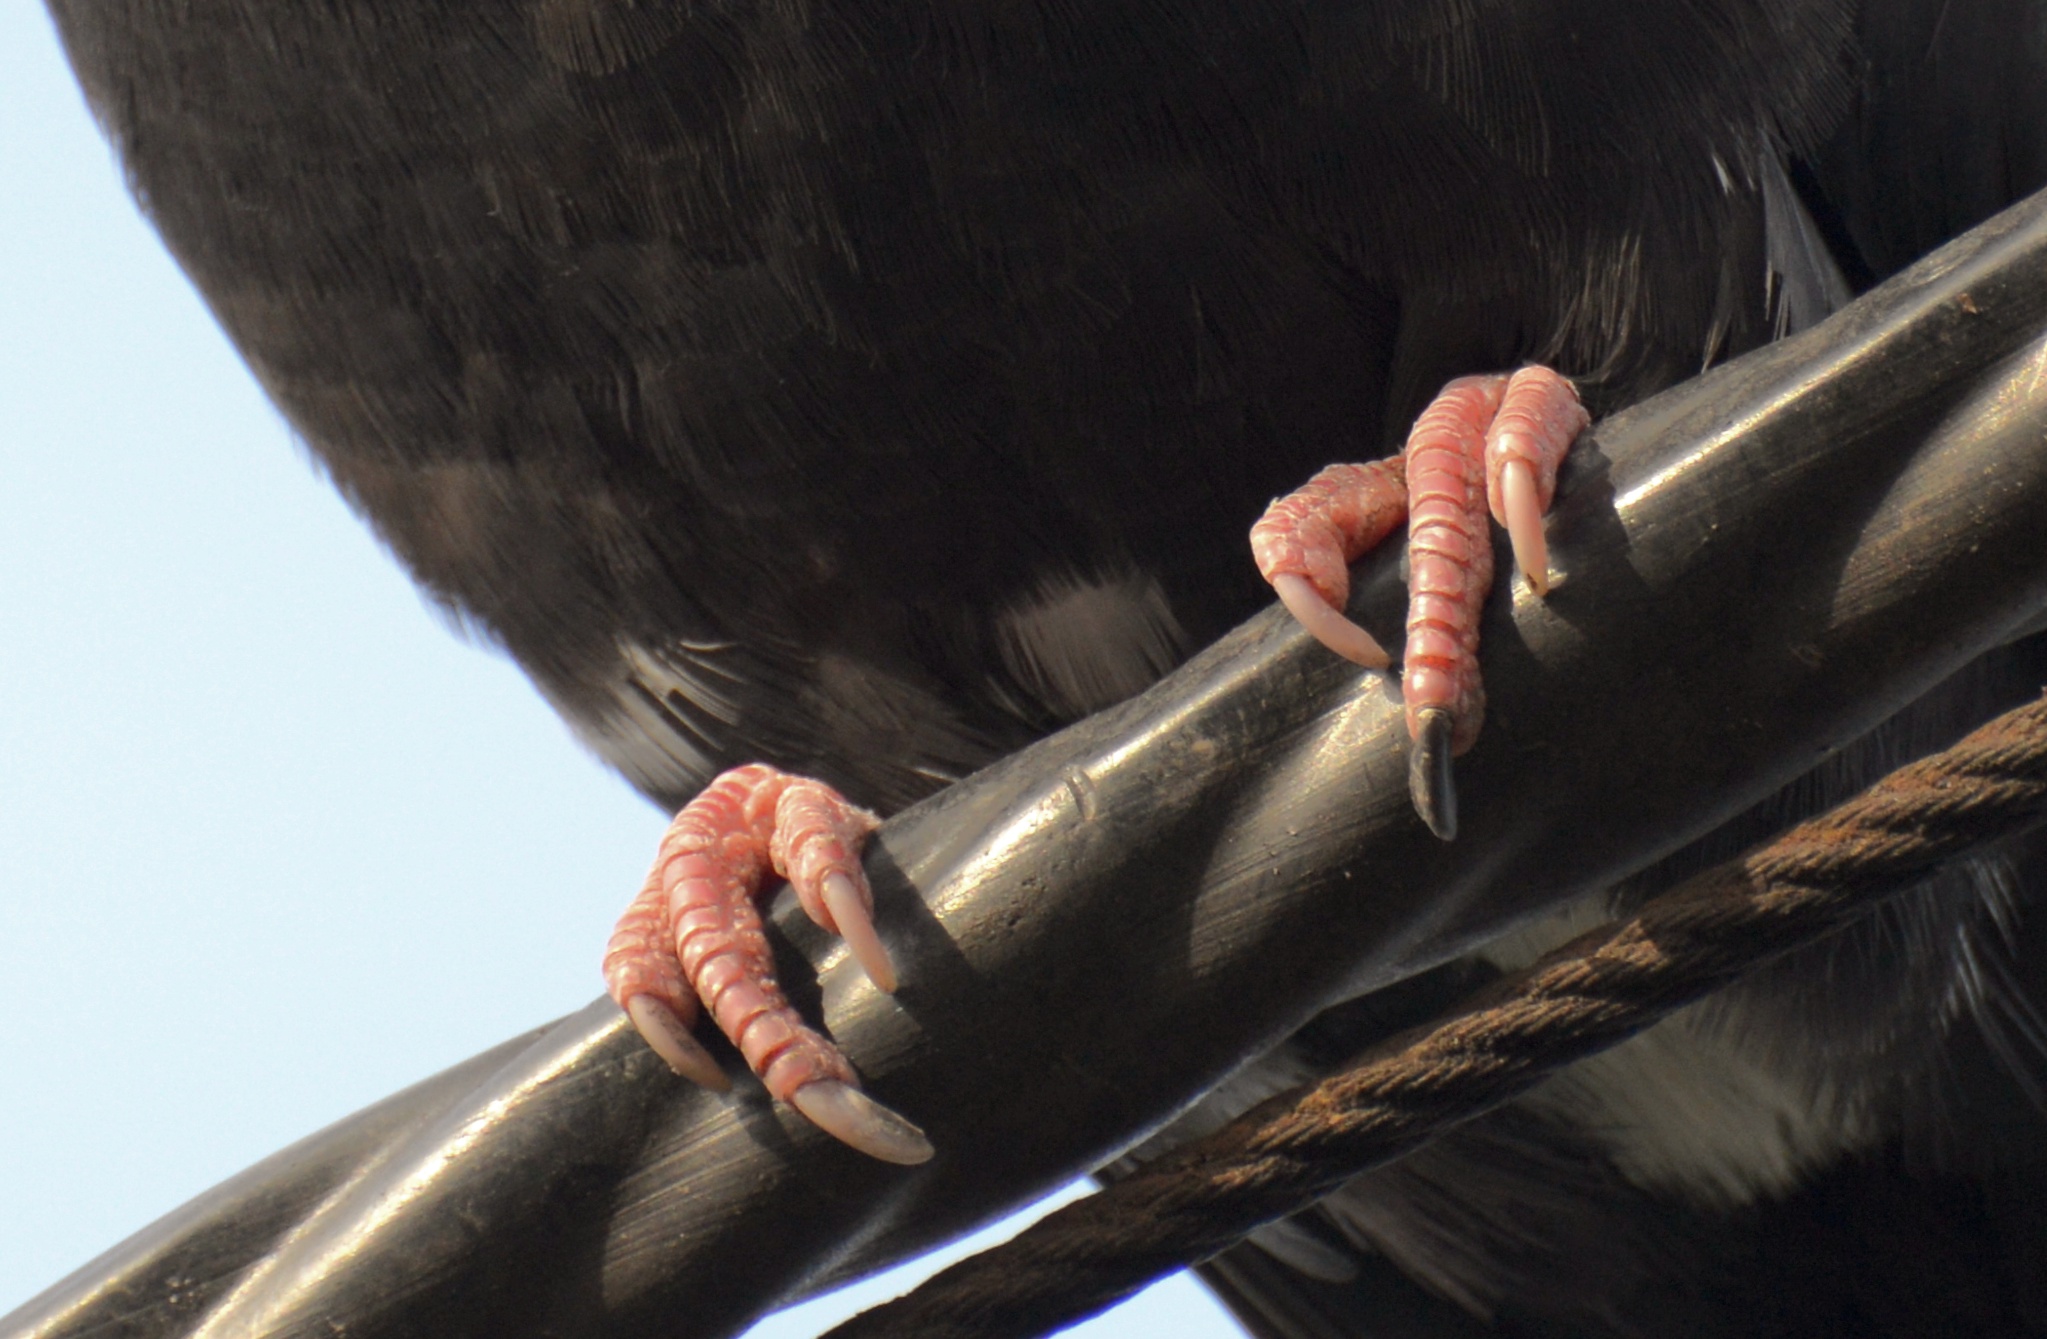
hand, nature, bird, leg, nikon, close up, human body, birds, temple, moscow, nikkor, russia, d800, 70300mm, moskau, nikond800, moscou, 70300mmf4556gvr